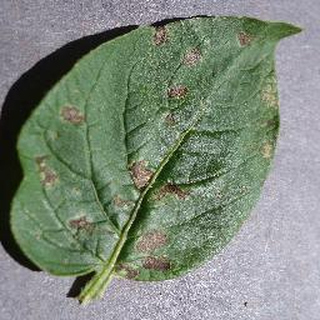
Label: potato_early_blight